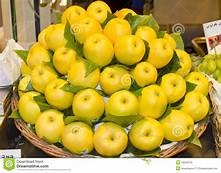
Label: apple